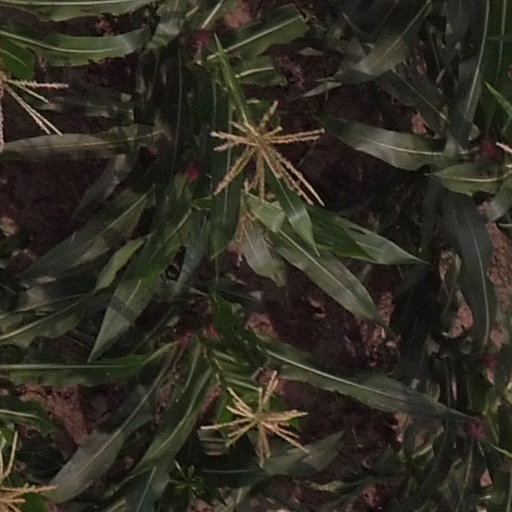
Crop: maize; corn